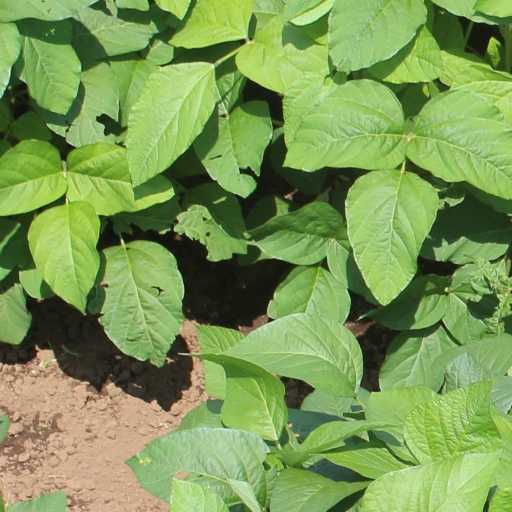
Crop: soybean